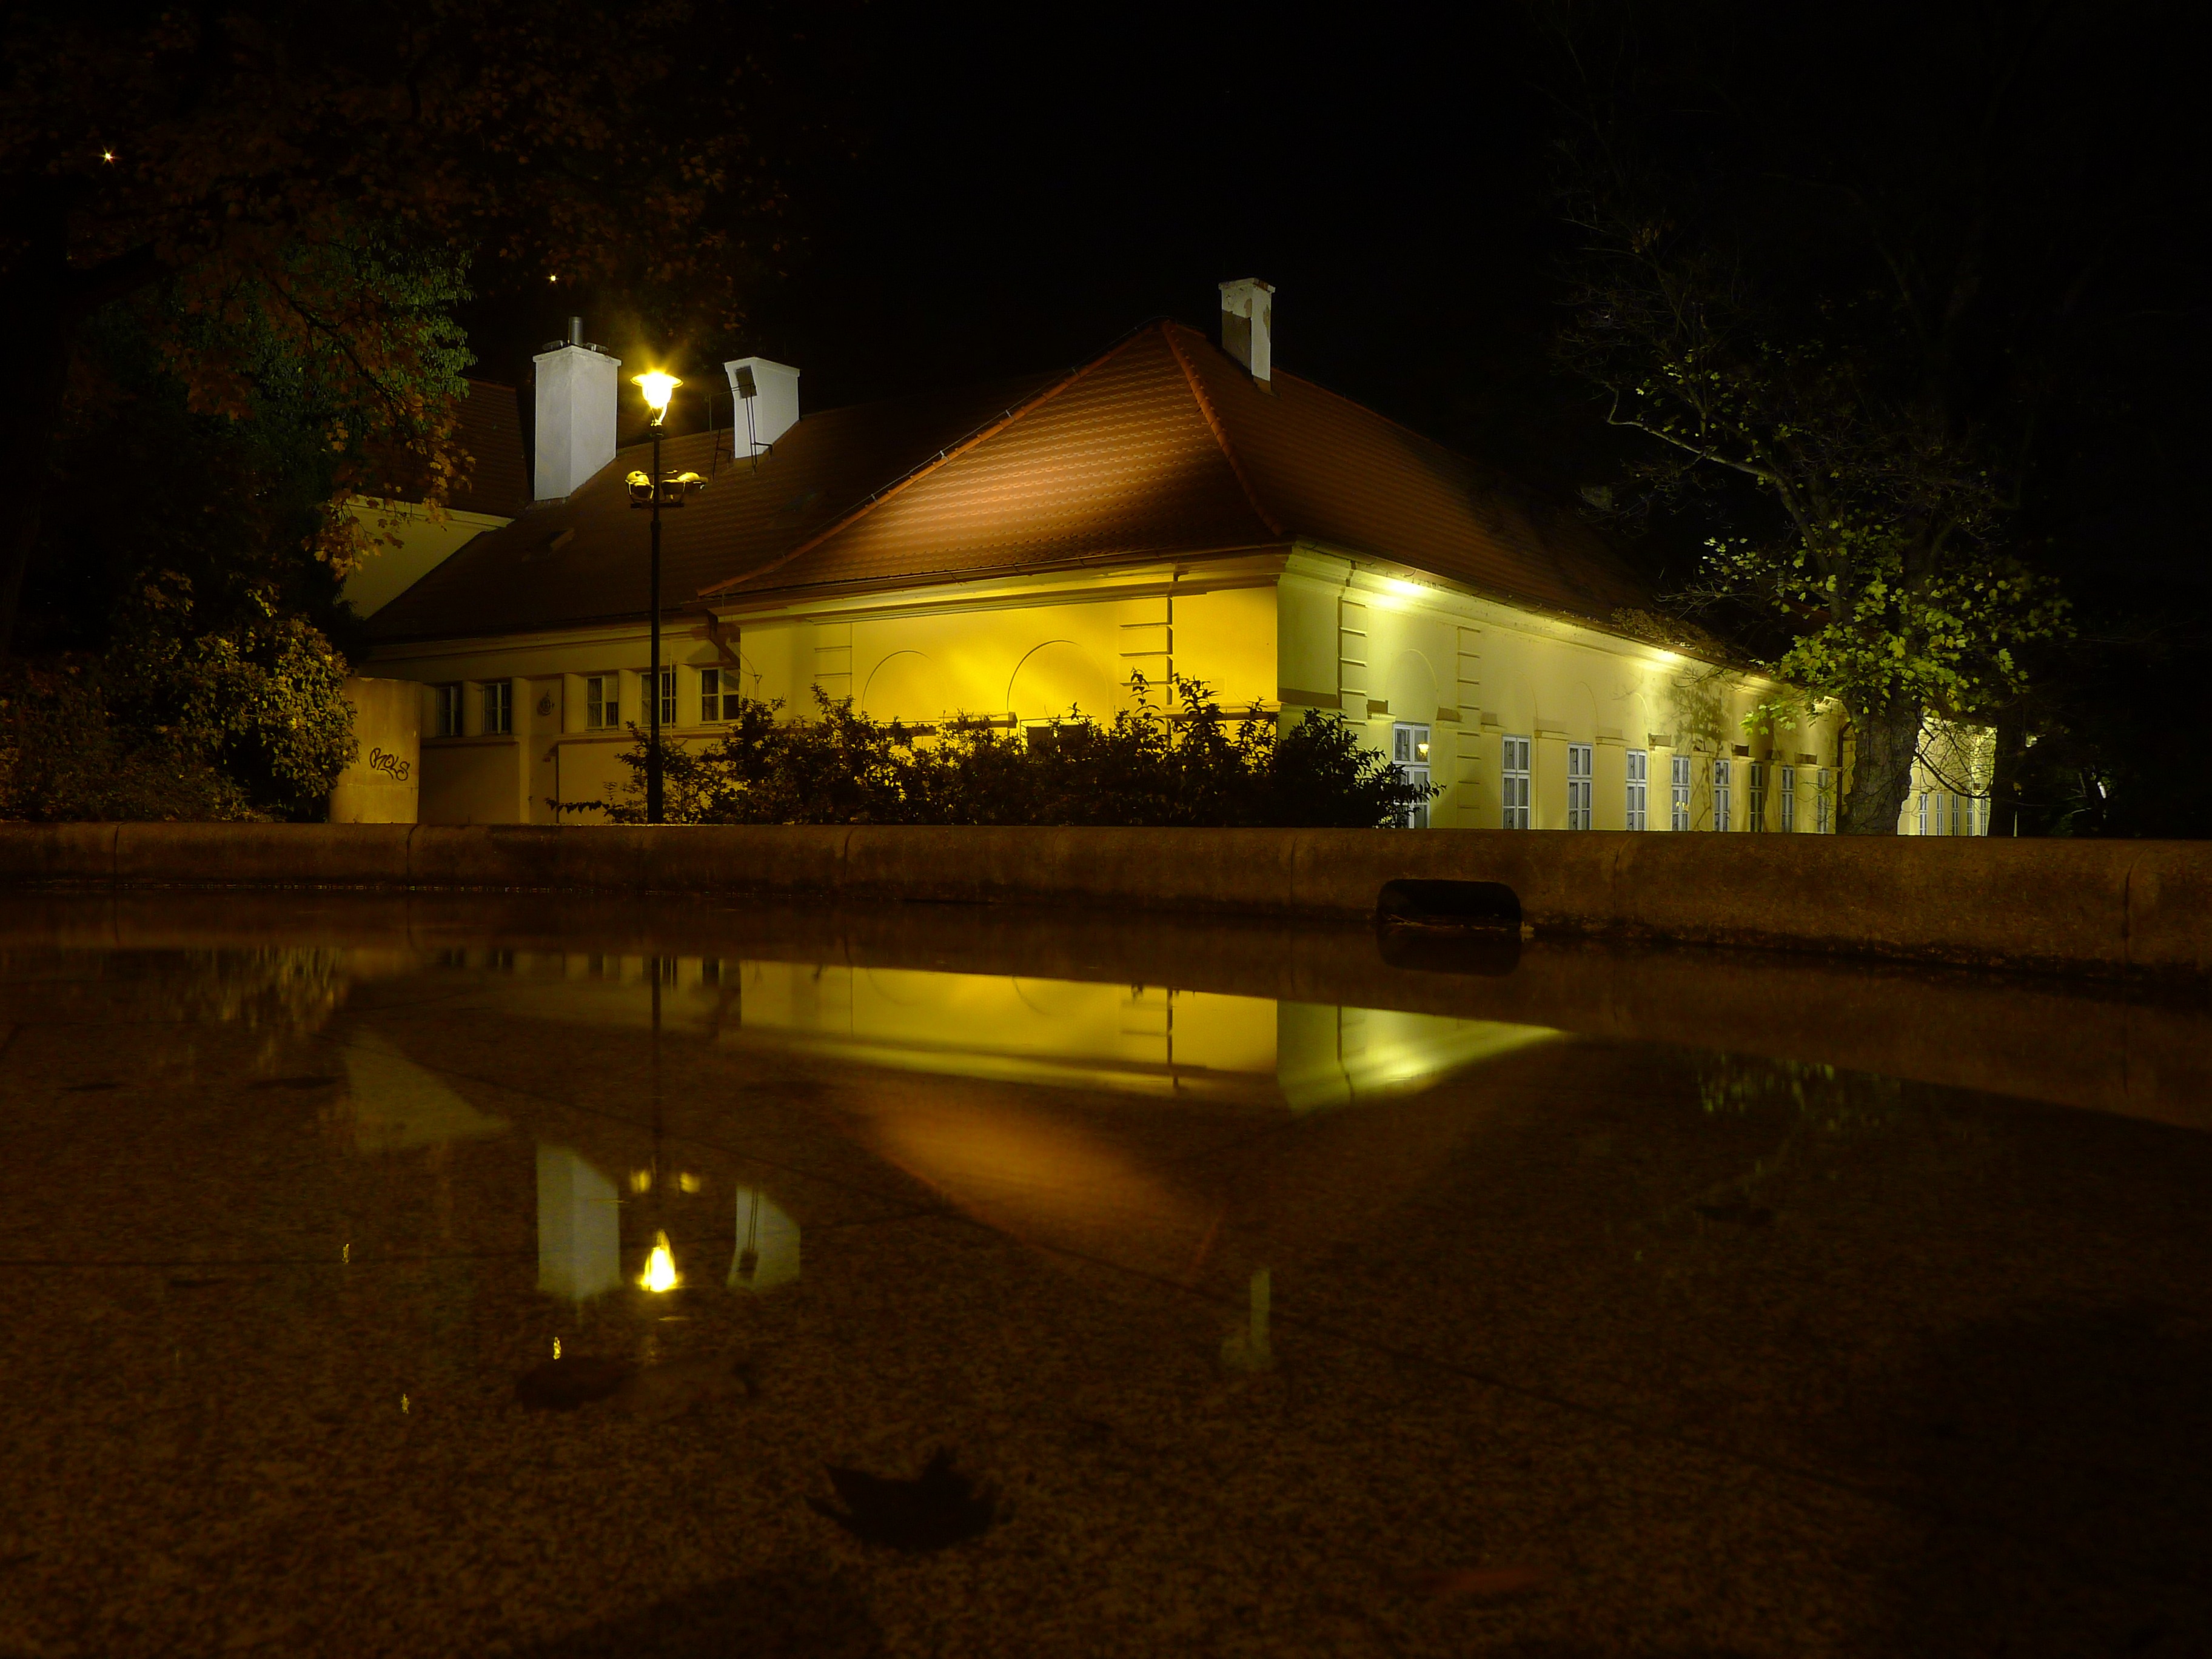
water, light, architecture, sky, night, house, sunlight, morning, building, restaurant, home, urban, pool, pond, evening, reflection, darkness, prague, lighting, outside, lights, resort, reflections, czech republic, landscape lighting